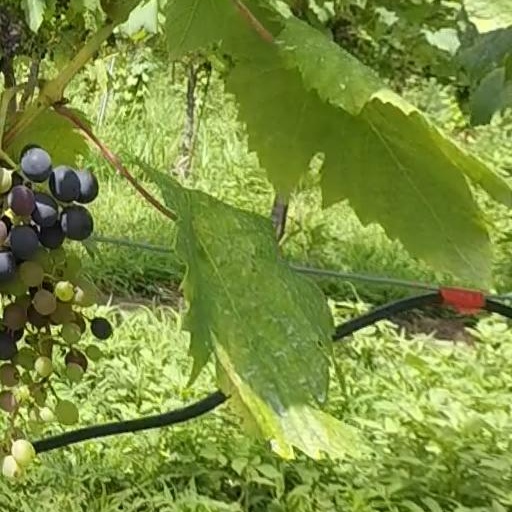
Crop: grape